MAS 1873 revolver

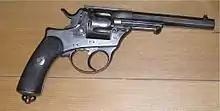
Revolver Model 1872

The caliber of these French pistols was 11x17.8mmR. The French round was actually 0.47 mm larger than its German counterpart. The German round could be loaded and used in the French pistol, but French rounds would not chamber in the German pistol. The cartridge had a pointed lead bullet weighing 11 grams. The case length was 17.8 mm, which was rather on the short side. Reloading this cartridge could take some patience due to the shortness of the case. Military specifications called for black powder loads, replaced by a mild smokeless powder in the early twentieth century. Standard muzzle velocity was around 550 feet per second.